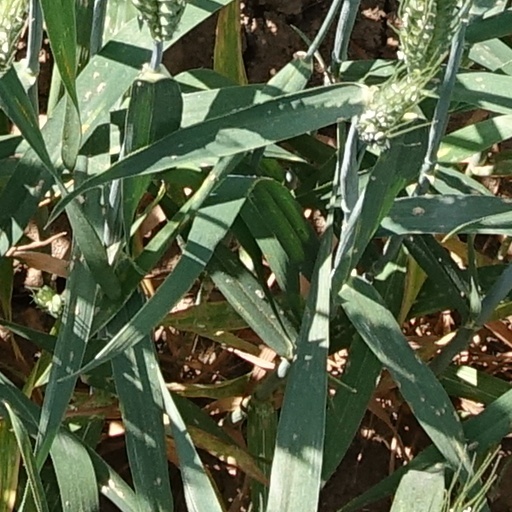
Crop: wheat